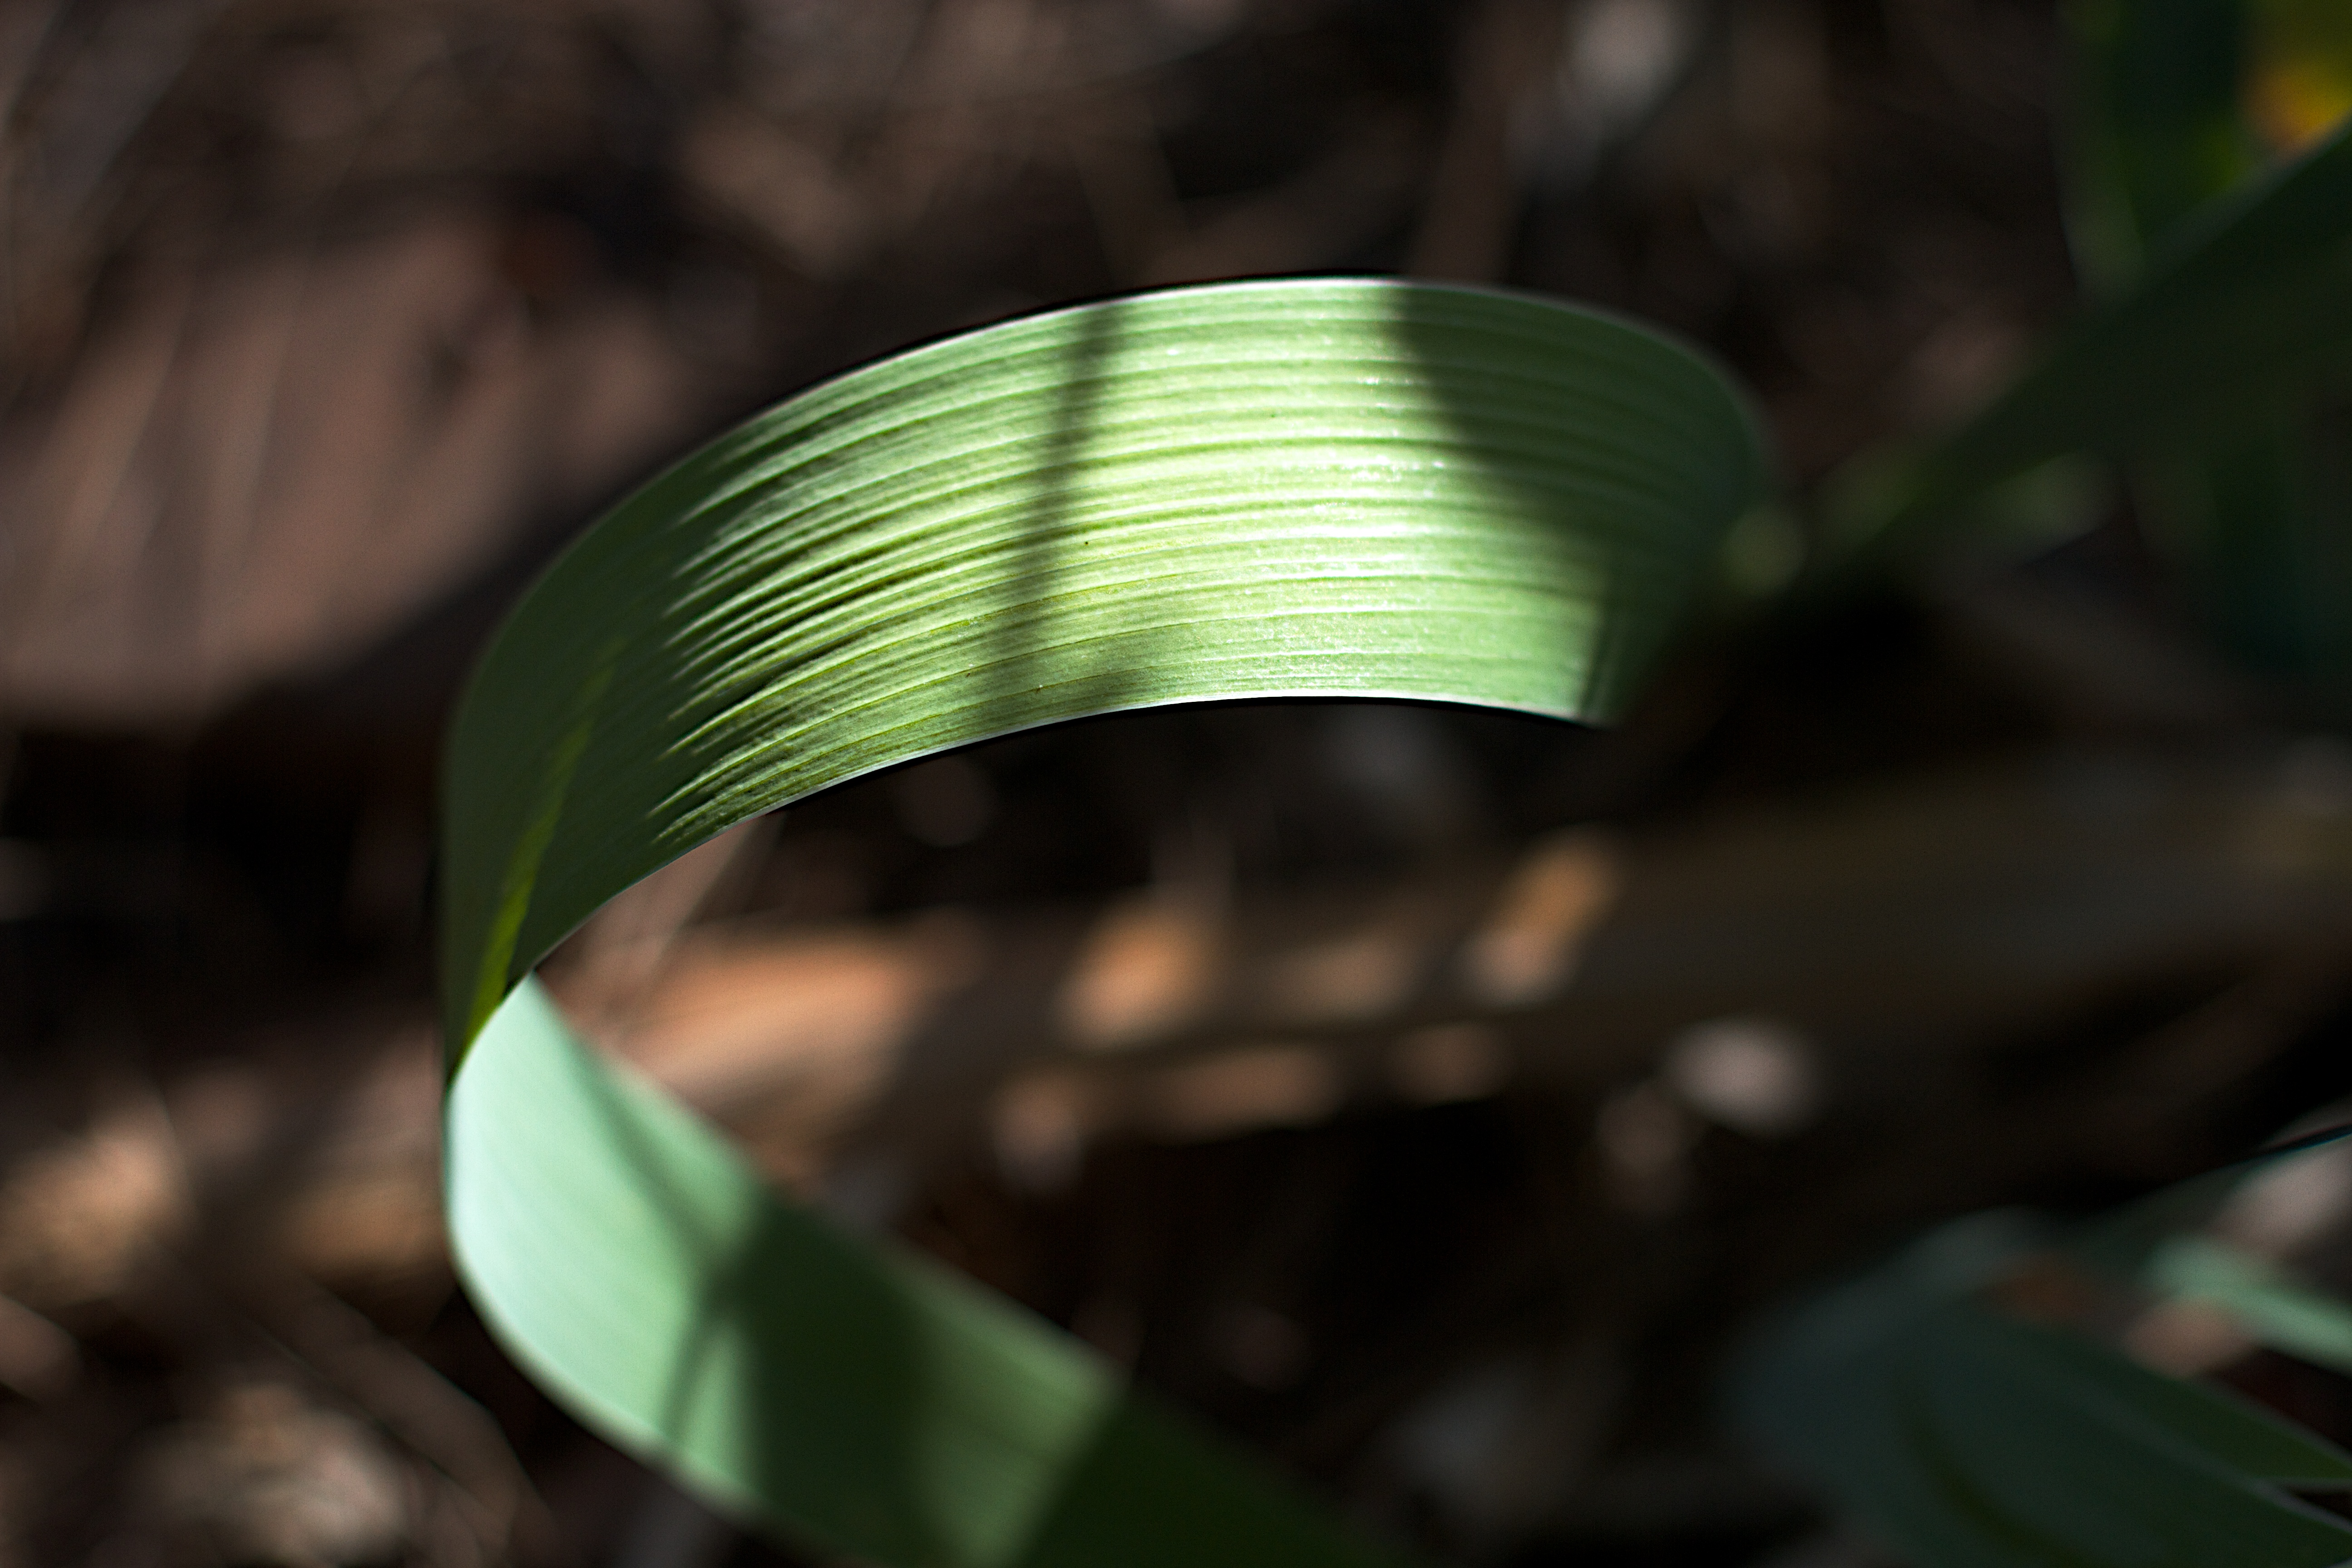
grass, plant, leaf, flower, green, botany, flora, close up, macro photography, plant stem